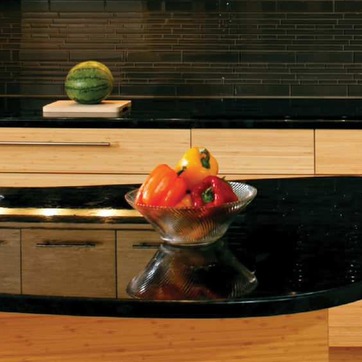
Material: food